Japadog

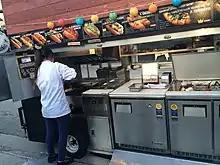
A Japadog cart in Los Angeles

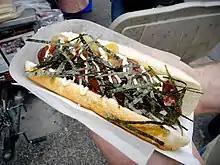
A "kusomayo" hot dog from Japadog.

Japadog is a small chain of street food stands and restaurants originating in Vancouver, Canada. The chain, which specializes in hot dogs that include variants of Japanese-style foods like okonomiyaki, yakisoba, teriyaki and tonkatsu, is owned by Noriki Tamura.